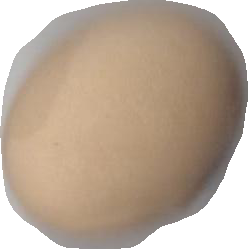
Variety: Anjasmoro